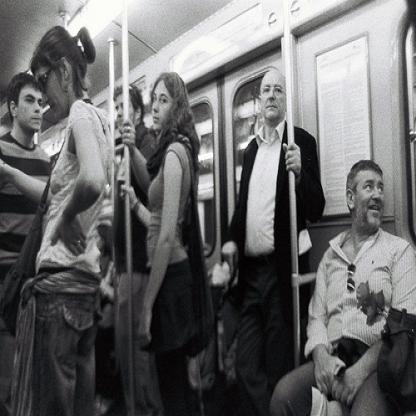
Scene: Indoor